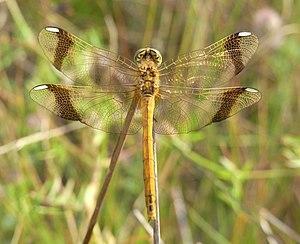
Cette liste recense les odonates répertoriés dans le canton de Genève par un ouvrage de 1996, complété par un ouvrage de 2012.